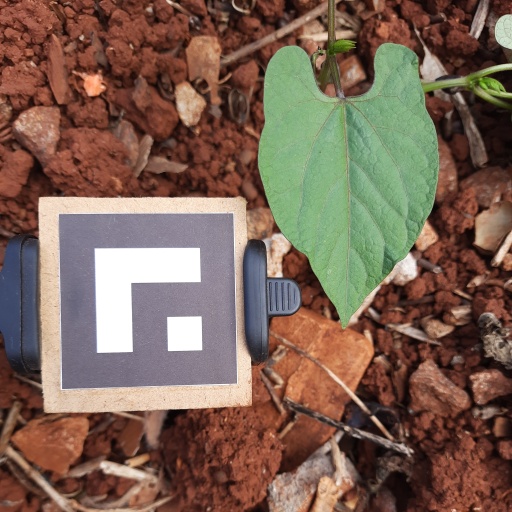
Observations: flat surface, no eating holes, under cloudy sky